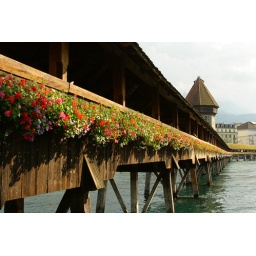
Kapelbrucke or the Chapel Bridge across the Reuss River in Luzern, built in 1333, is the oldest wooden bridge in Europe.